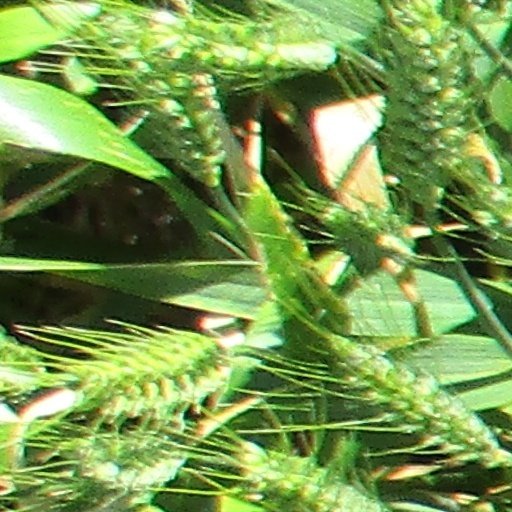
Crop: wheat